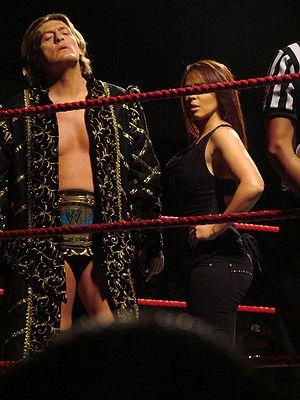
Darren Kenneth Matthews, plus connu sous le nom de William Regal, est un catcheur britannique. Il travaille actuellement à la World Wrestling Entertainment en tant que directeur général de NXT.